Adolphus Hotel

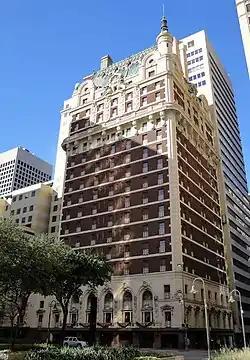
Hotel Adolphus in 2009

The Adolphus Hotel is a historic upscale hotel established in 1912 in the Main Street District of Downtown Dallas, Texas. A Dallas Landmark, it was for several years the tallest building in the state. Today, the hotel is part of Marriott's Autograph Collection brand.